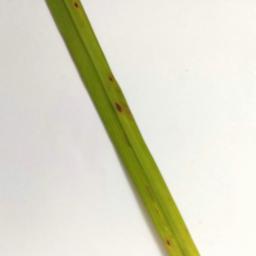
Label: Rice___Brown_Spot